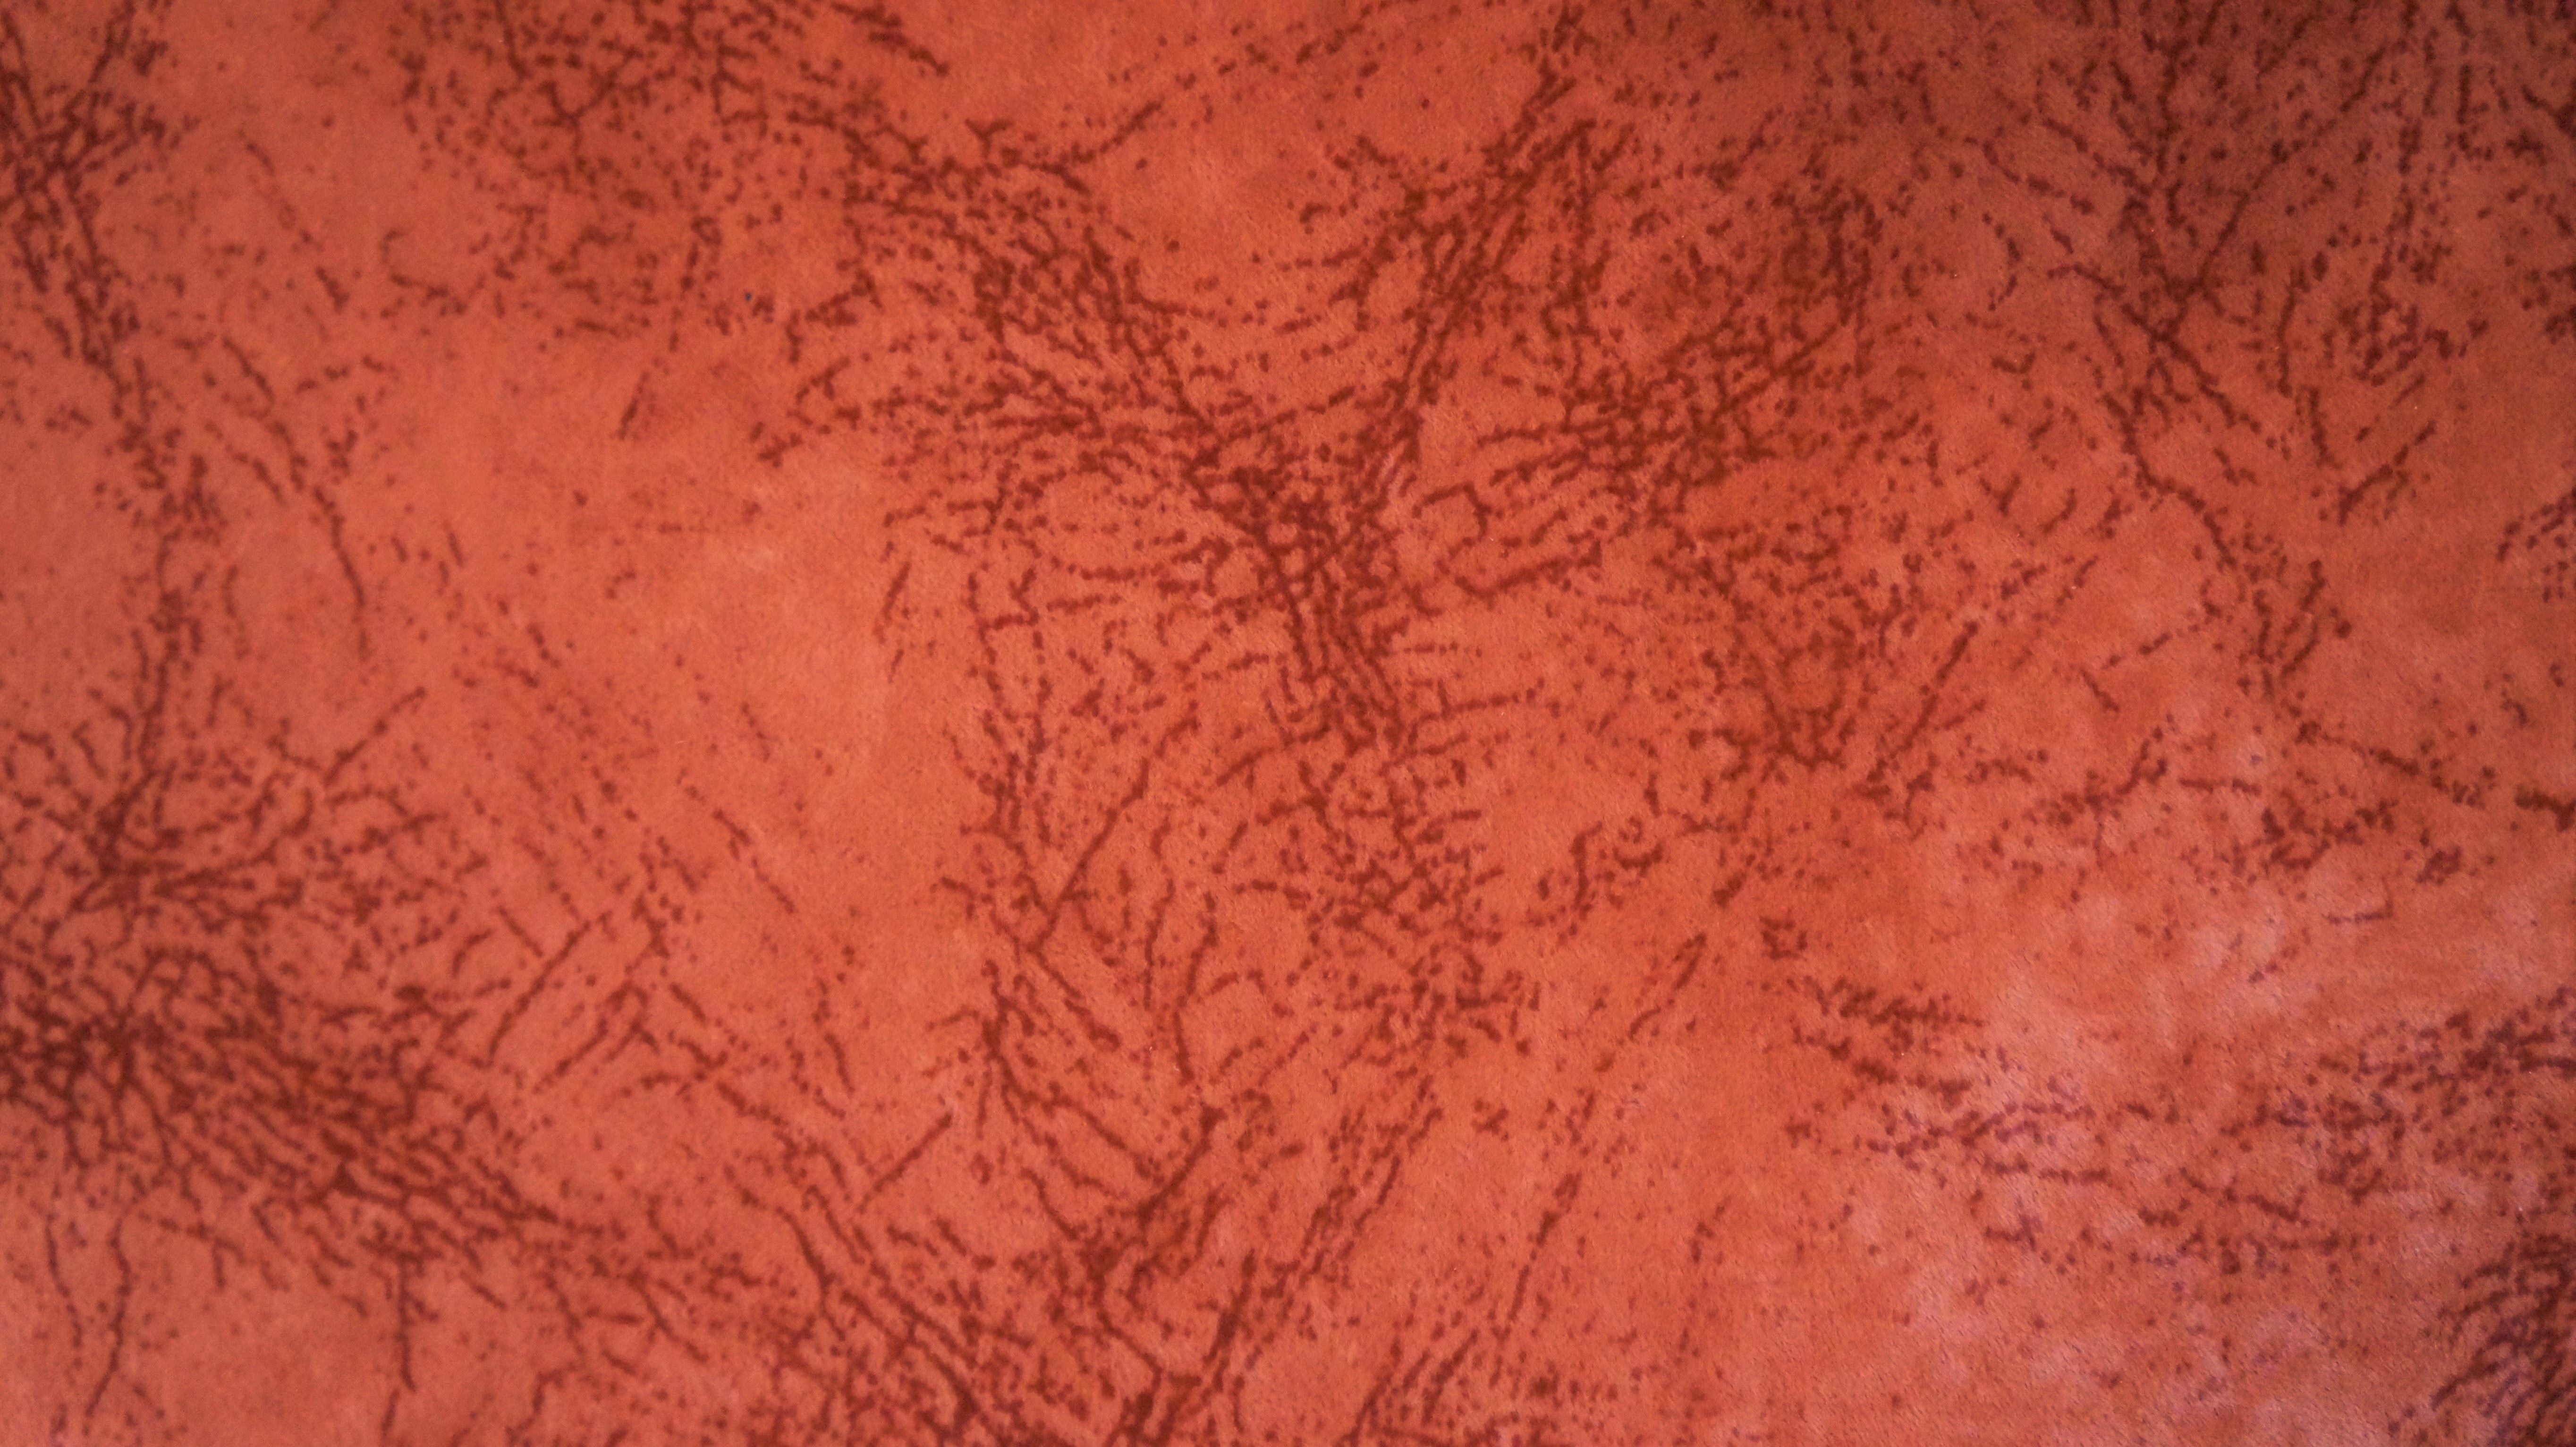
wood, texture, floor, wall, orange, red, color, soil, material, fabric, background, bright, carpet, plaster, orange yellow, geological phenomenon